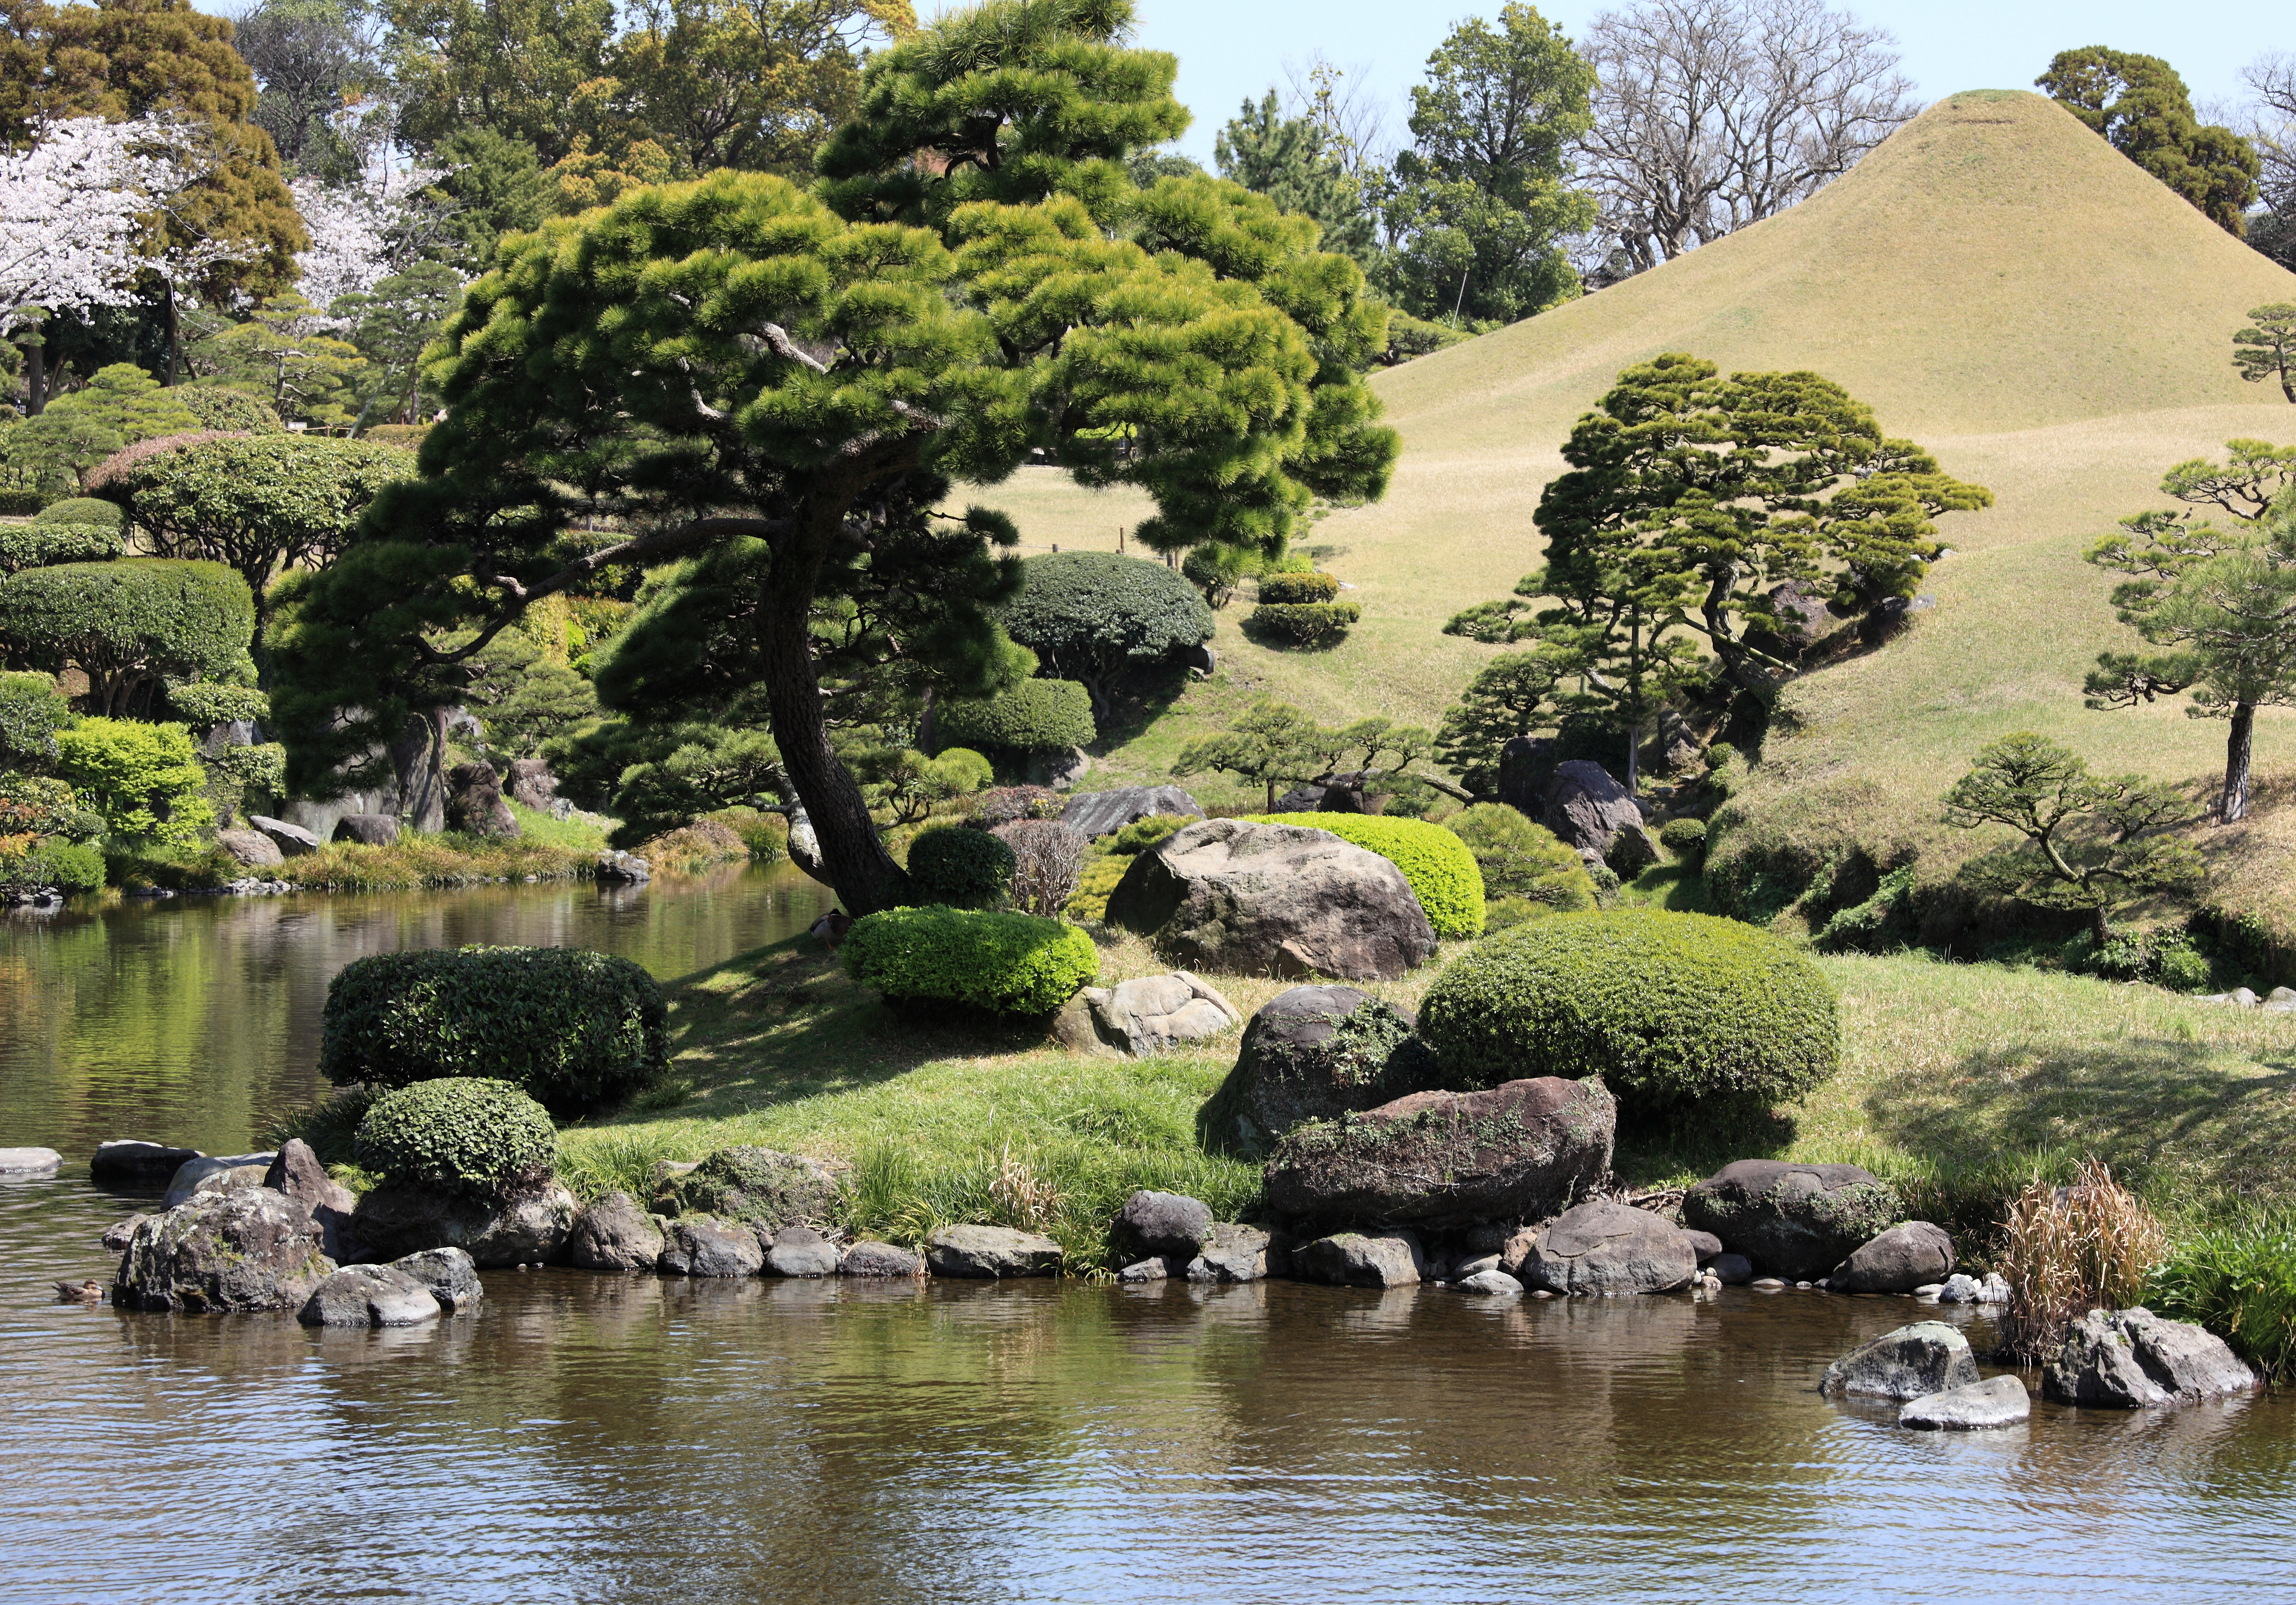
tree, river, pond, wildlife, stream, green, high, jungle, botany, garden, japanese, 5d, style, hires, markii, ecosystem, hi, res, resolution, 5photosaday